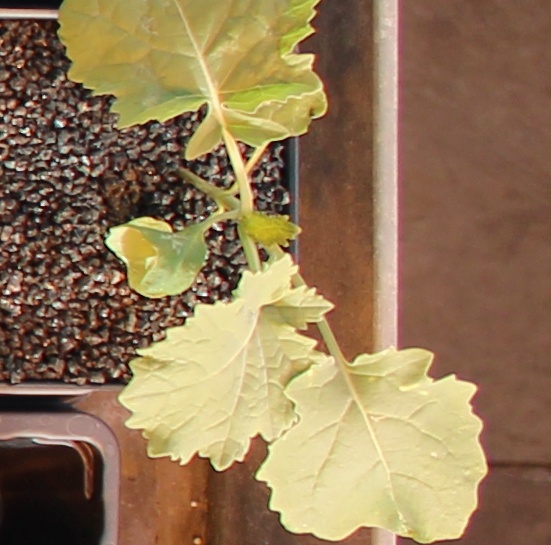
Label: Canola